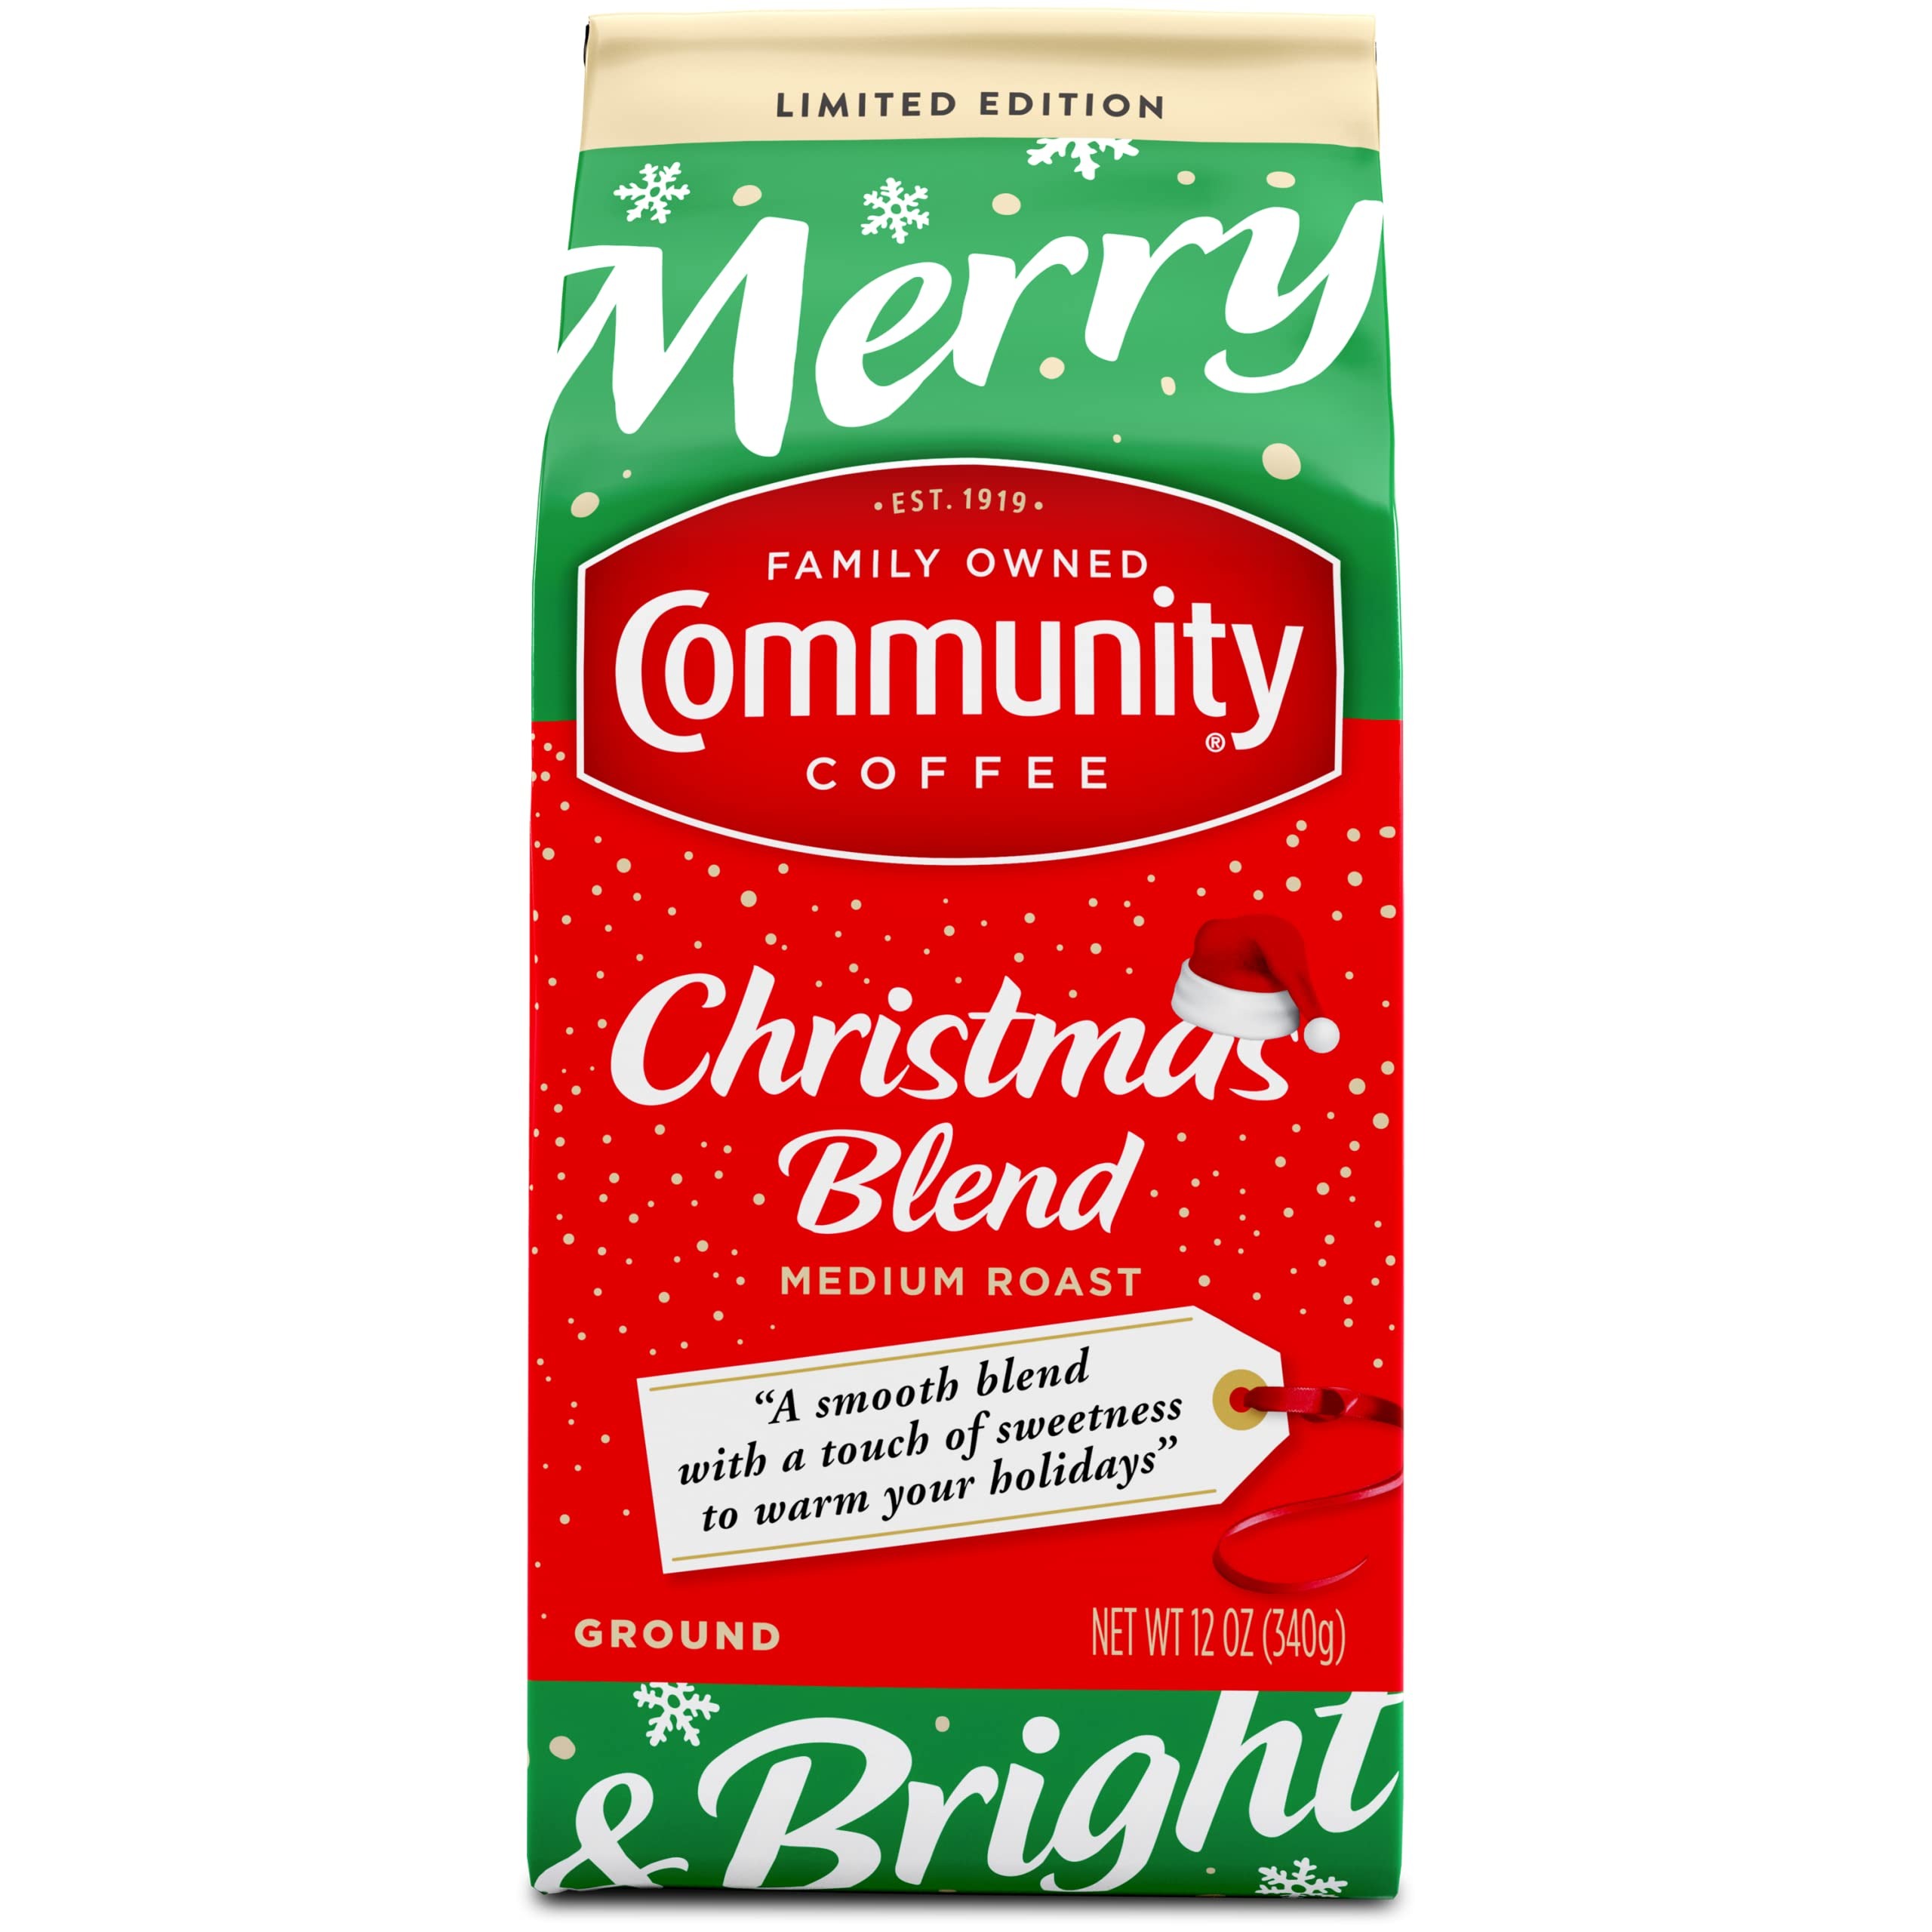
Item Name: Community Coffee Christmas Blend Ground Coffee, Medium Roast, 12 oz Bag
Bullet Point 1: Festive Flavors: A smooth blend with a touch of sweetness to warm your holidays
Bullet Point 2: Ground Beans: We source high quality, 100% Arabica beans, then roast and grind them to perfection; our experts watch and taste while brewing to ensure the rich and flavorful results we expect
Bullet Point 3: Community Is Everything: From responsibly sourced coffee beans to programs that support military service members, local schools, and more, we give back to partners and local communities in every way we can
Bullet Point 4: How You Like It: Ground to perfection to brew as drip coffee, pour over, or for your French press; plenty of options for every taste including hot, iced, or cold brew coffee
Bullet Point 5: Quality Assured: All our coffee beans go through a rigorous scoring system for body, balance, flavor, and aroma; only then can they be considered fit to bear the Community Coffee name
Value: 12.0
Unit: Ounce

Price: 8.99